Tropical Storm Danielle (1992)

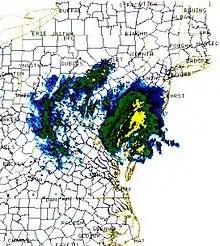
Radar image of Danielle making landfall on September 25

Early in its life, forecasters had difficulties regarding the future track and intensity of Danielle, including a northeastward motion instead of its loop. After Danielle executed its loop, forecasters consistently predicted a landfall along the northeastern North Carolina coastline. As a result, officials issued Tropical Storm Warnings for the coast of North Carolina on September 24, 36 hours before the storm passed to the east of the state. The continued northward motion caught forecasters off guard, and consequentially tropical storm warnings were not issued for the Delmarva Peninsula until just 12 hours before the storm made landfall. In addition, forecasters issued tropical storm warnings from Delaware through Watch Hill, Rhode Island, as a precaution.